Goulburn Valley wine region

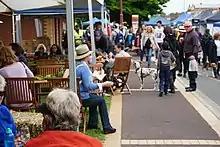
Tastes of the Goulburn Food and Wine festival, held in Seymour annually in October

The Goulburn Valley wine region contains one recognised subregion. The Nagambie Lakes subregion surrounds the town of Nagambie and the artificial Lake Nagambie.